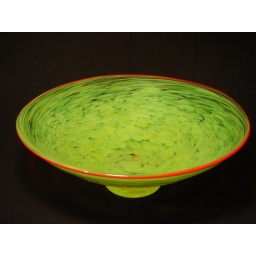
Fluoro Green frit on clear with carmine red lip, clear foot, 13&amp;quot; dia - $175 in stock